Nangang District, Taipei

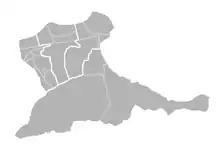

Nangang District, also Nankang, is a southeastern district of Taipei, Taiwan. It is the seat of the Academia Sinica, Taipei World Trade Center Nangang Exhibition Hall, Nankang Software Park (NKSP), and Mitsui Shopping Park LaLaport Taipei Nangang.